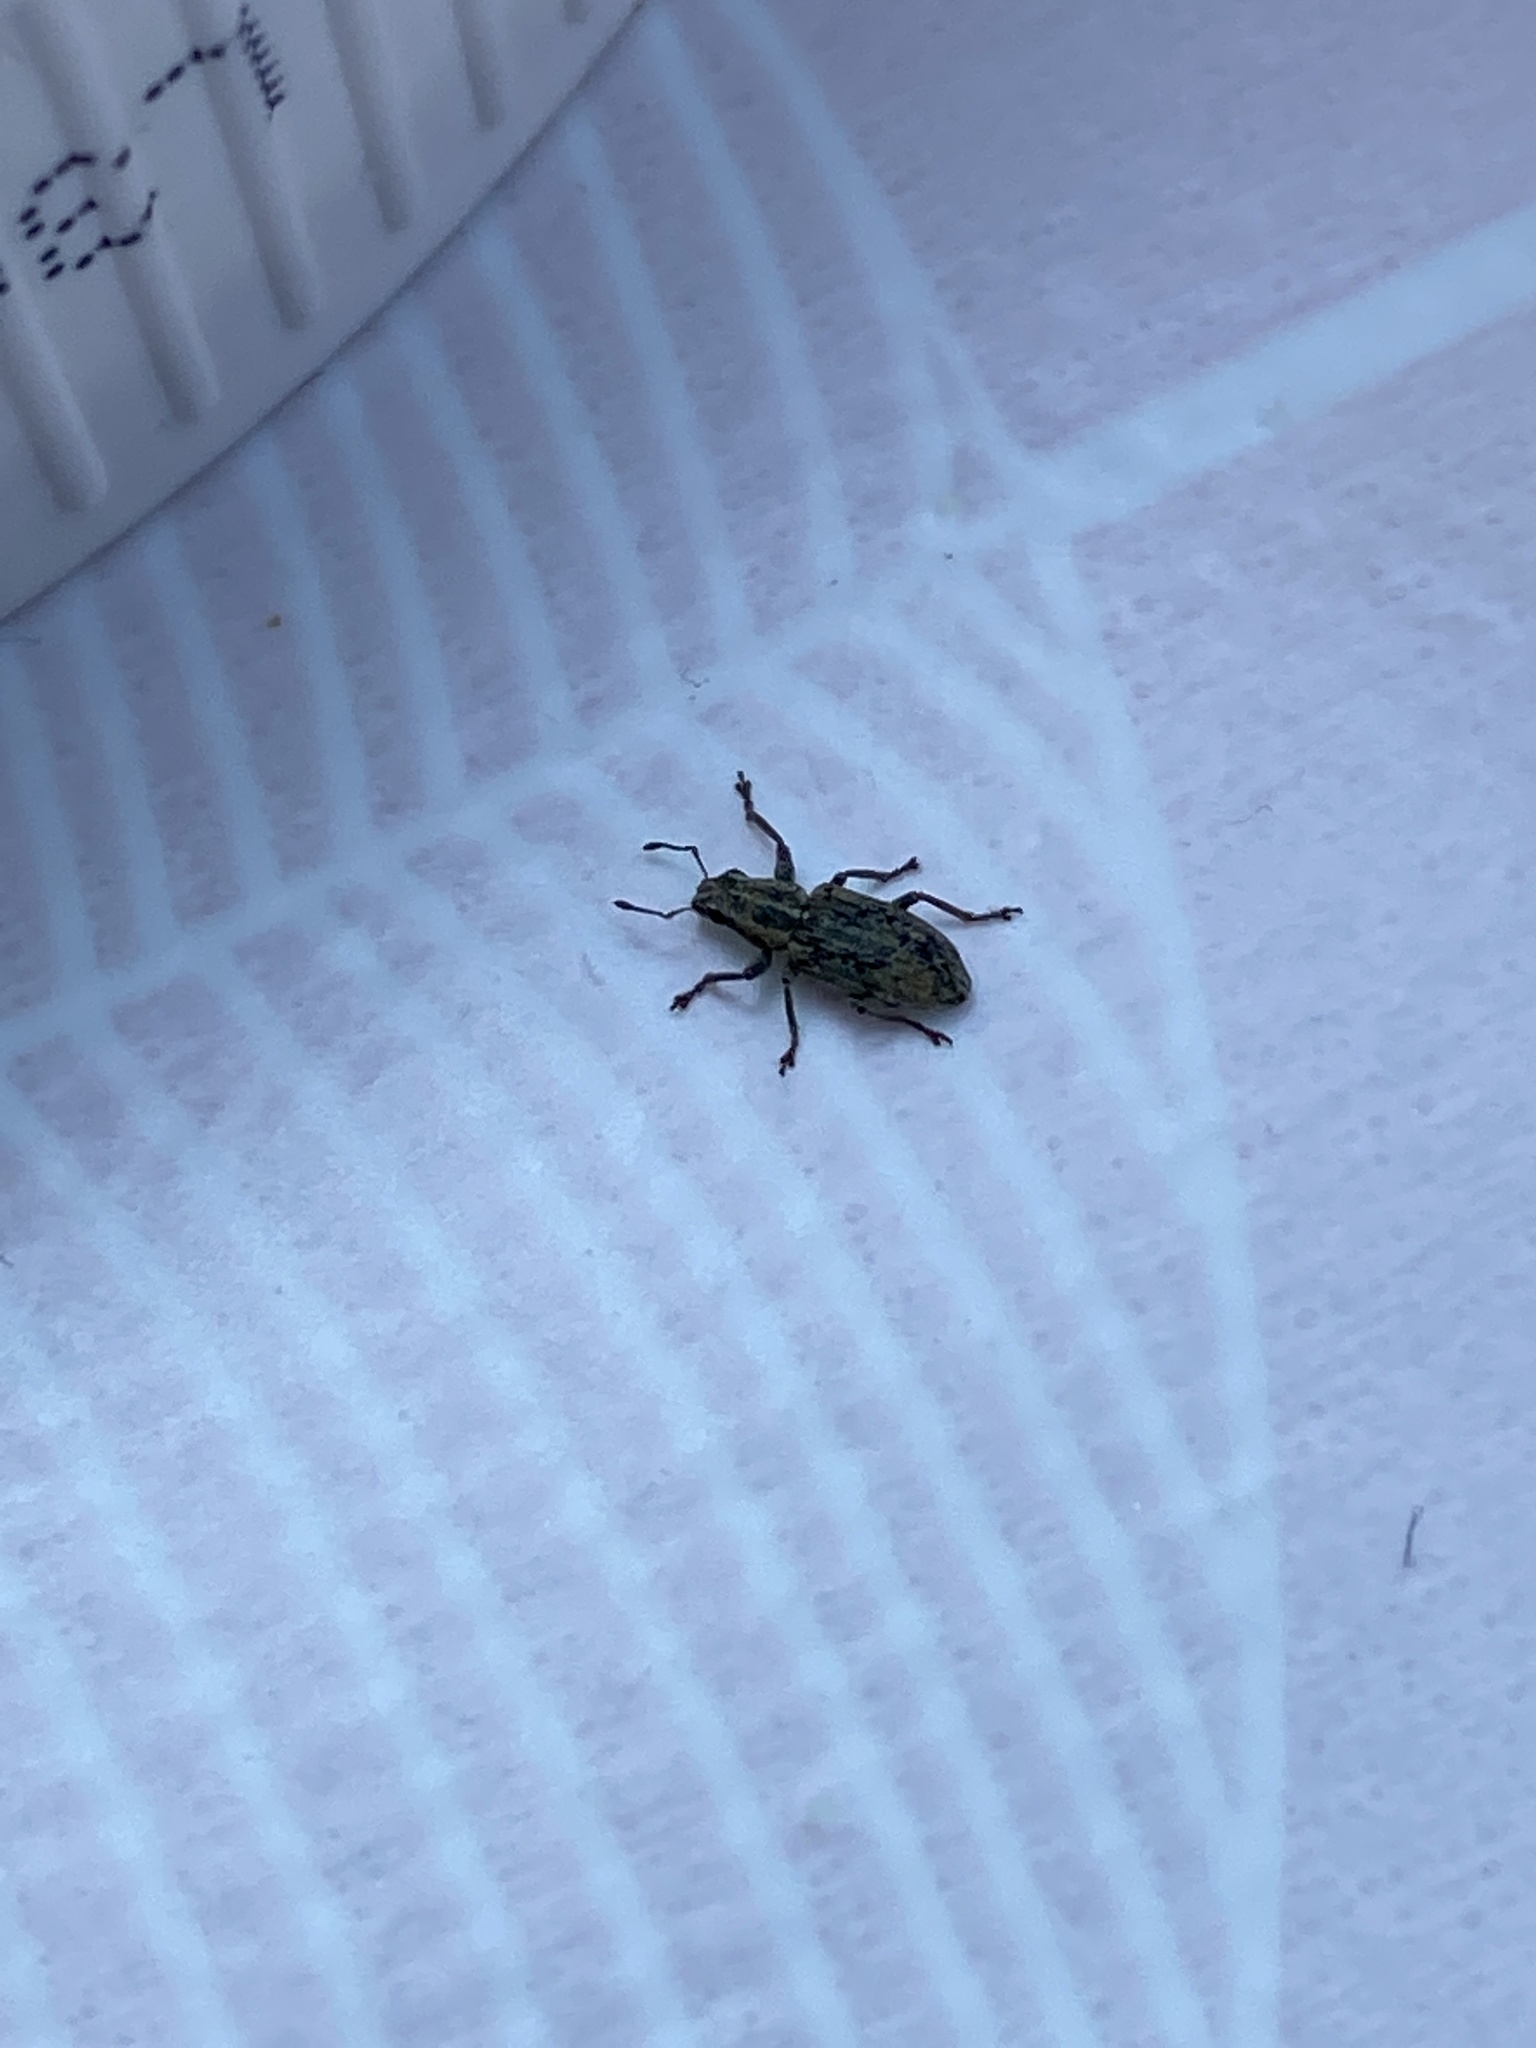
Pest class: pea_leaf_weevil